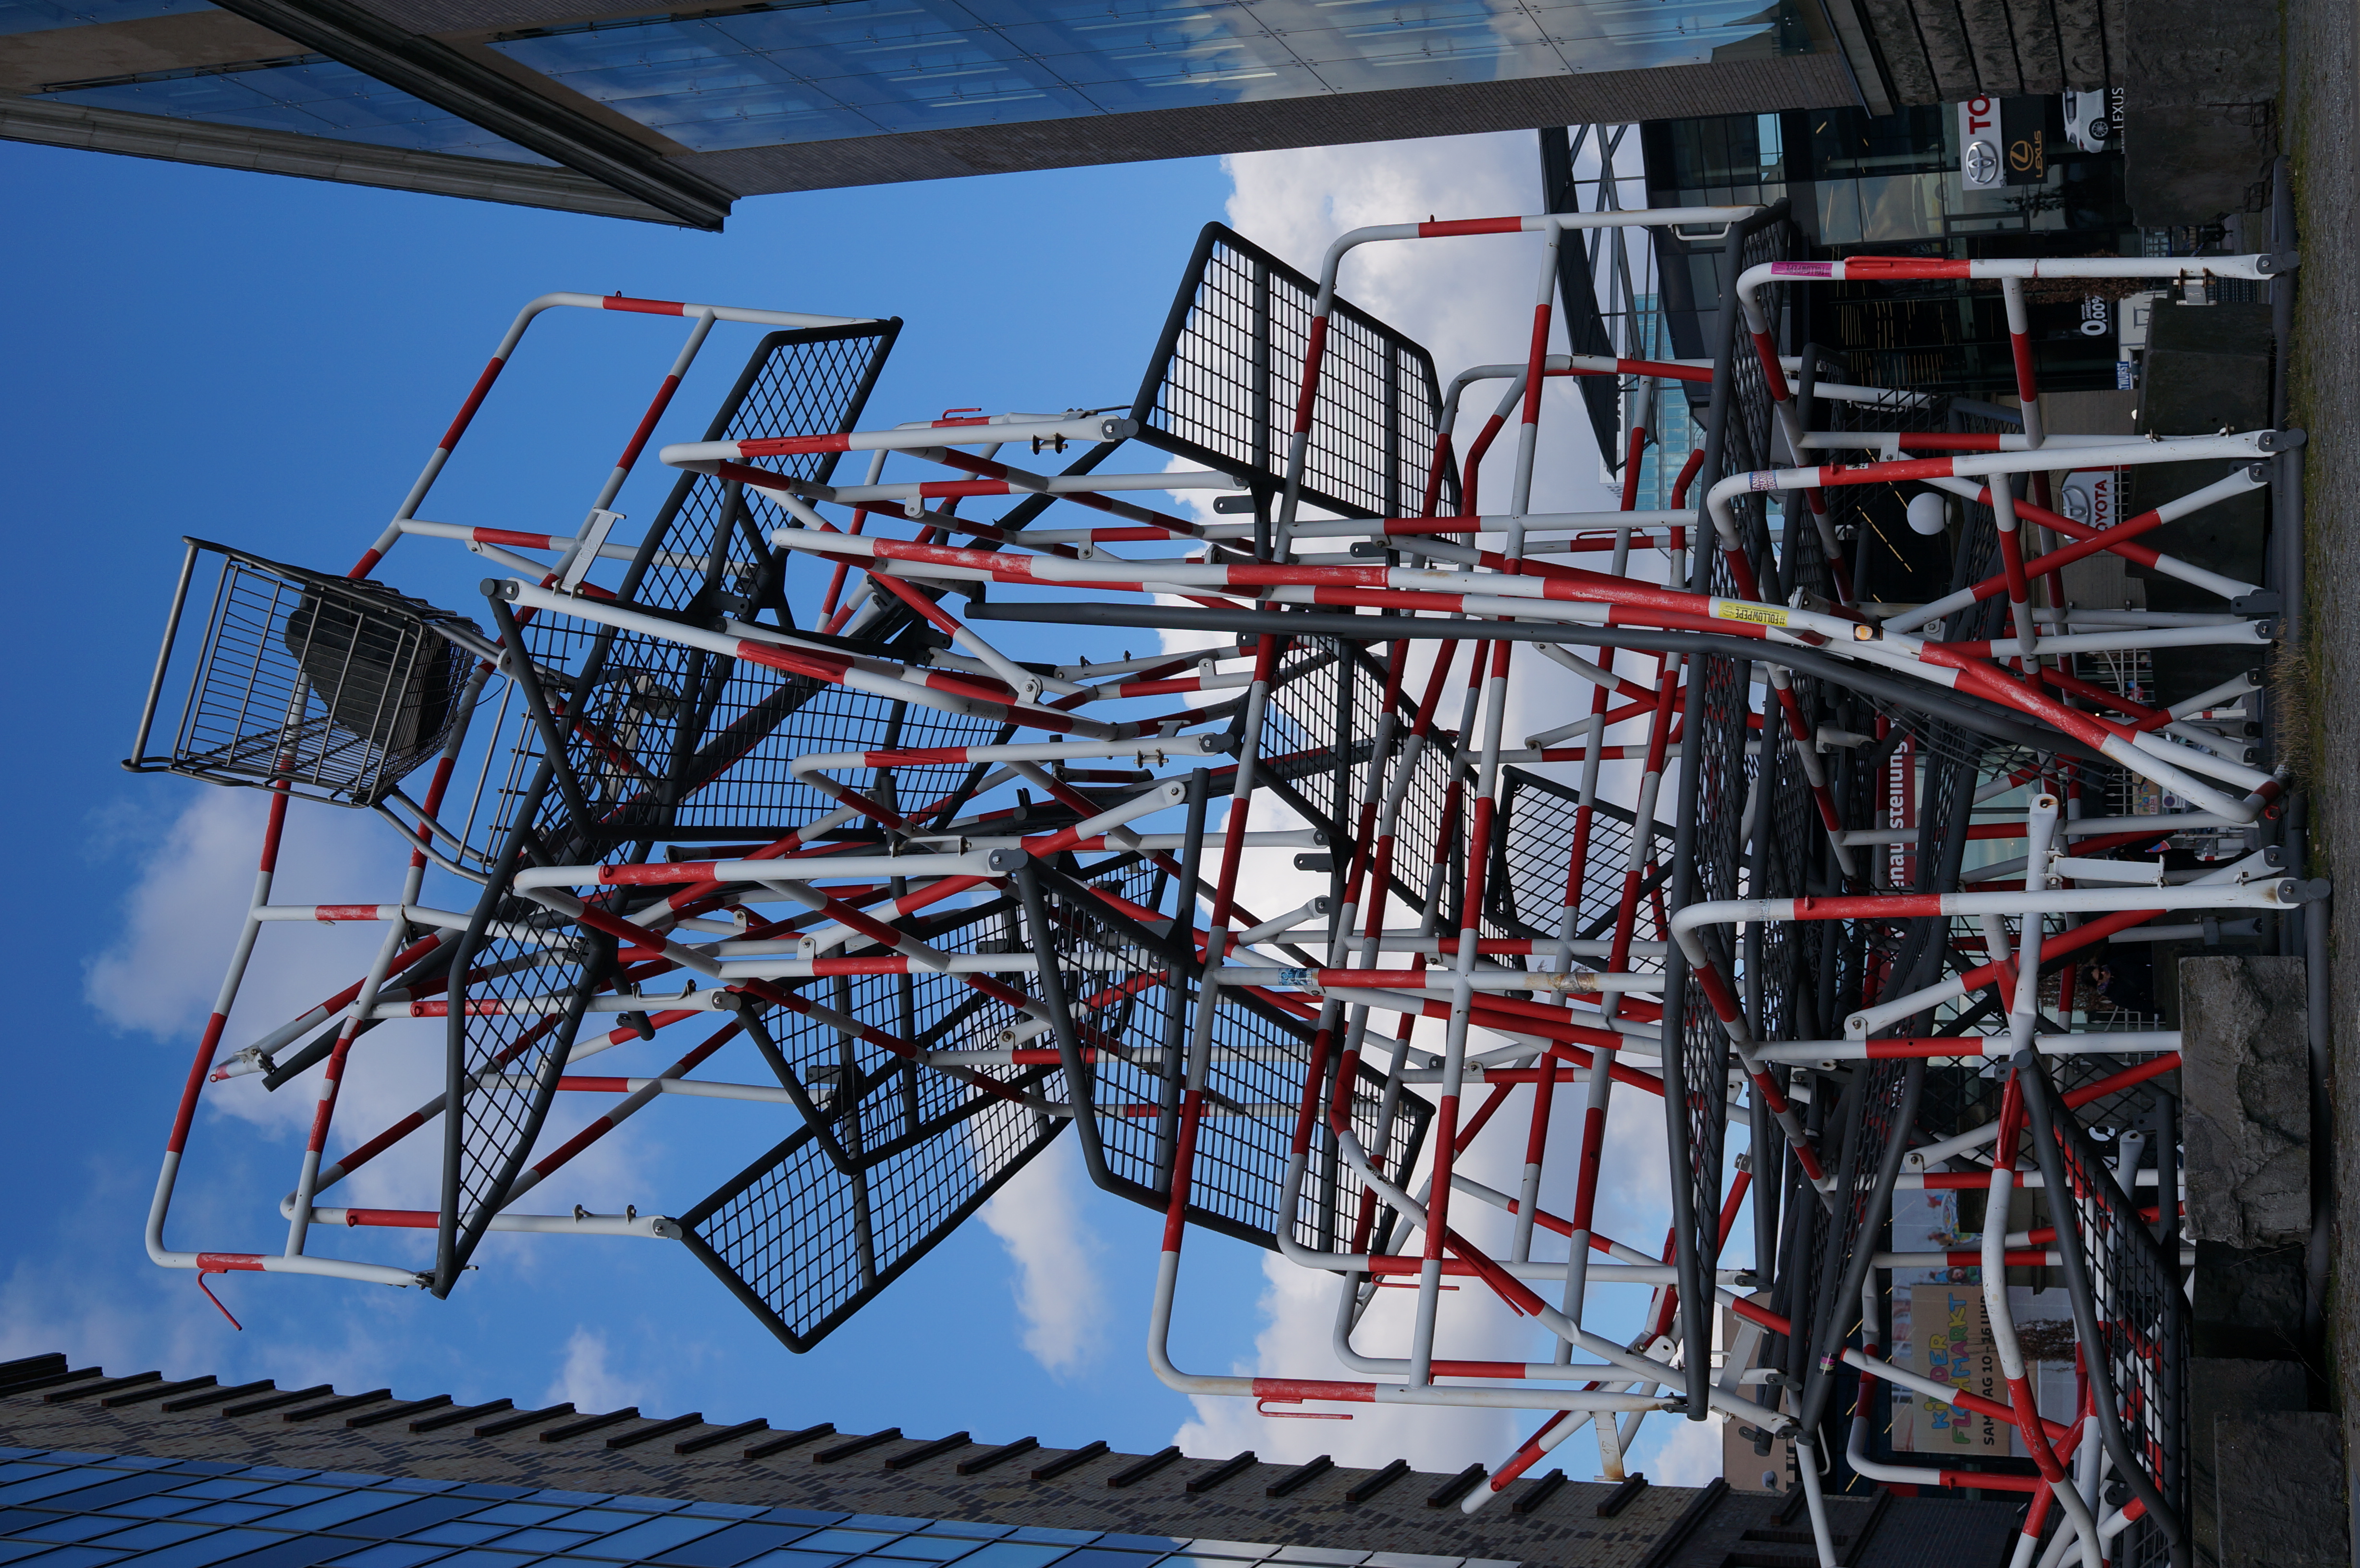
vehicle, ferris wheel, tower, mast, electricity, 2014, germany, deutschland, berlin, sony, sigma, scaffolding, nex, nex6, lenstagged, steffenzahn, 30mm, sigma30mm28exdn, sigma30mmf28, sigma30mmf28dn, sigma30mm, guessedberlin, urban area